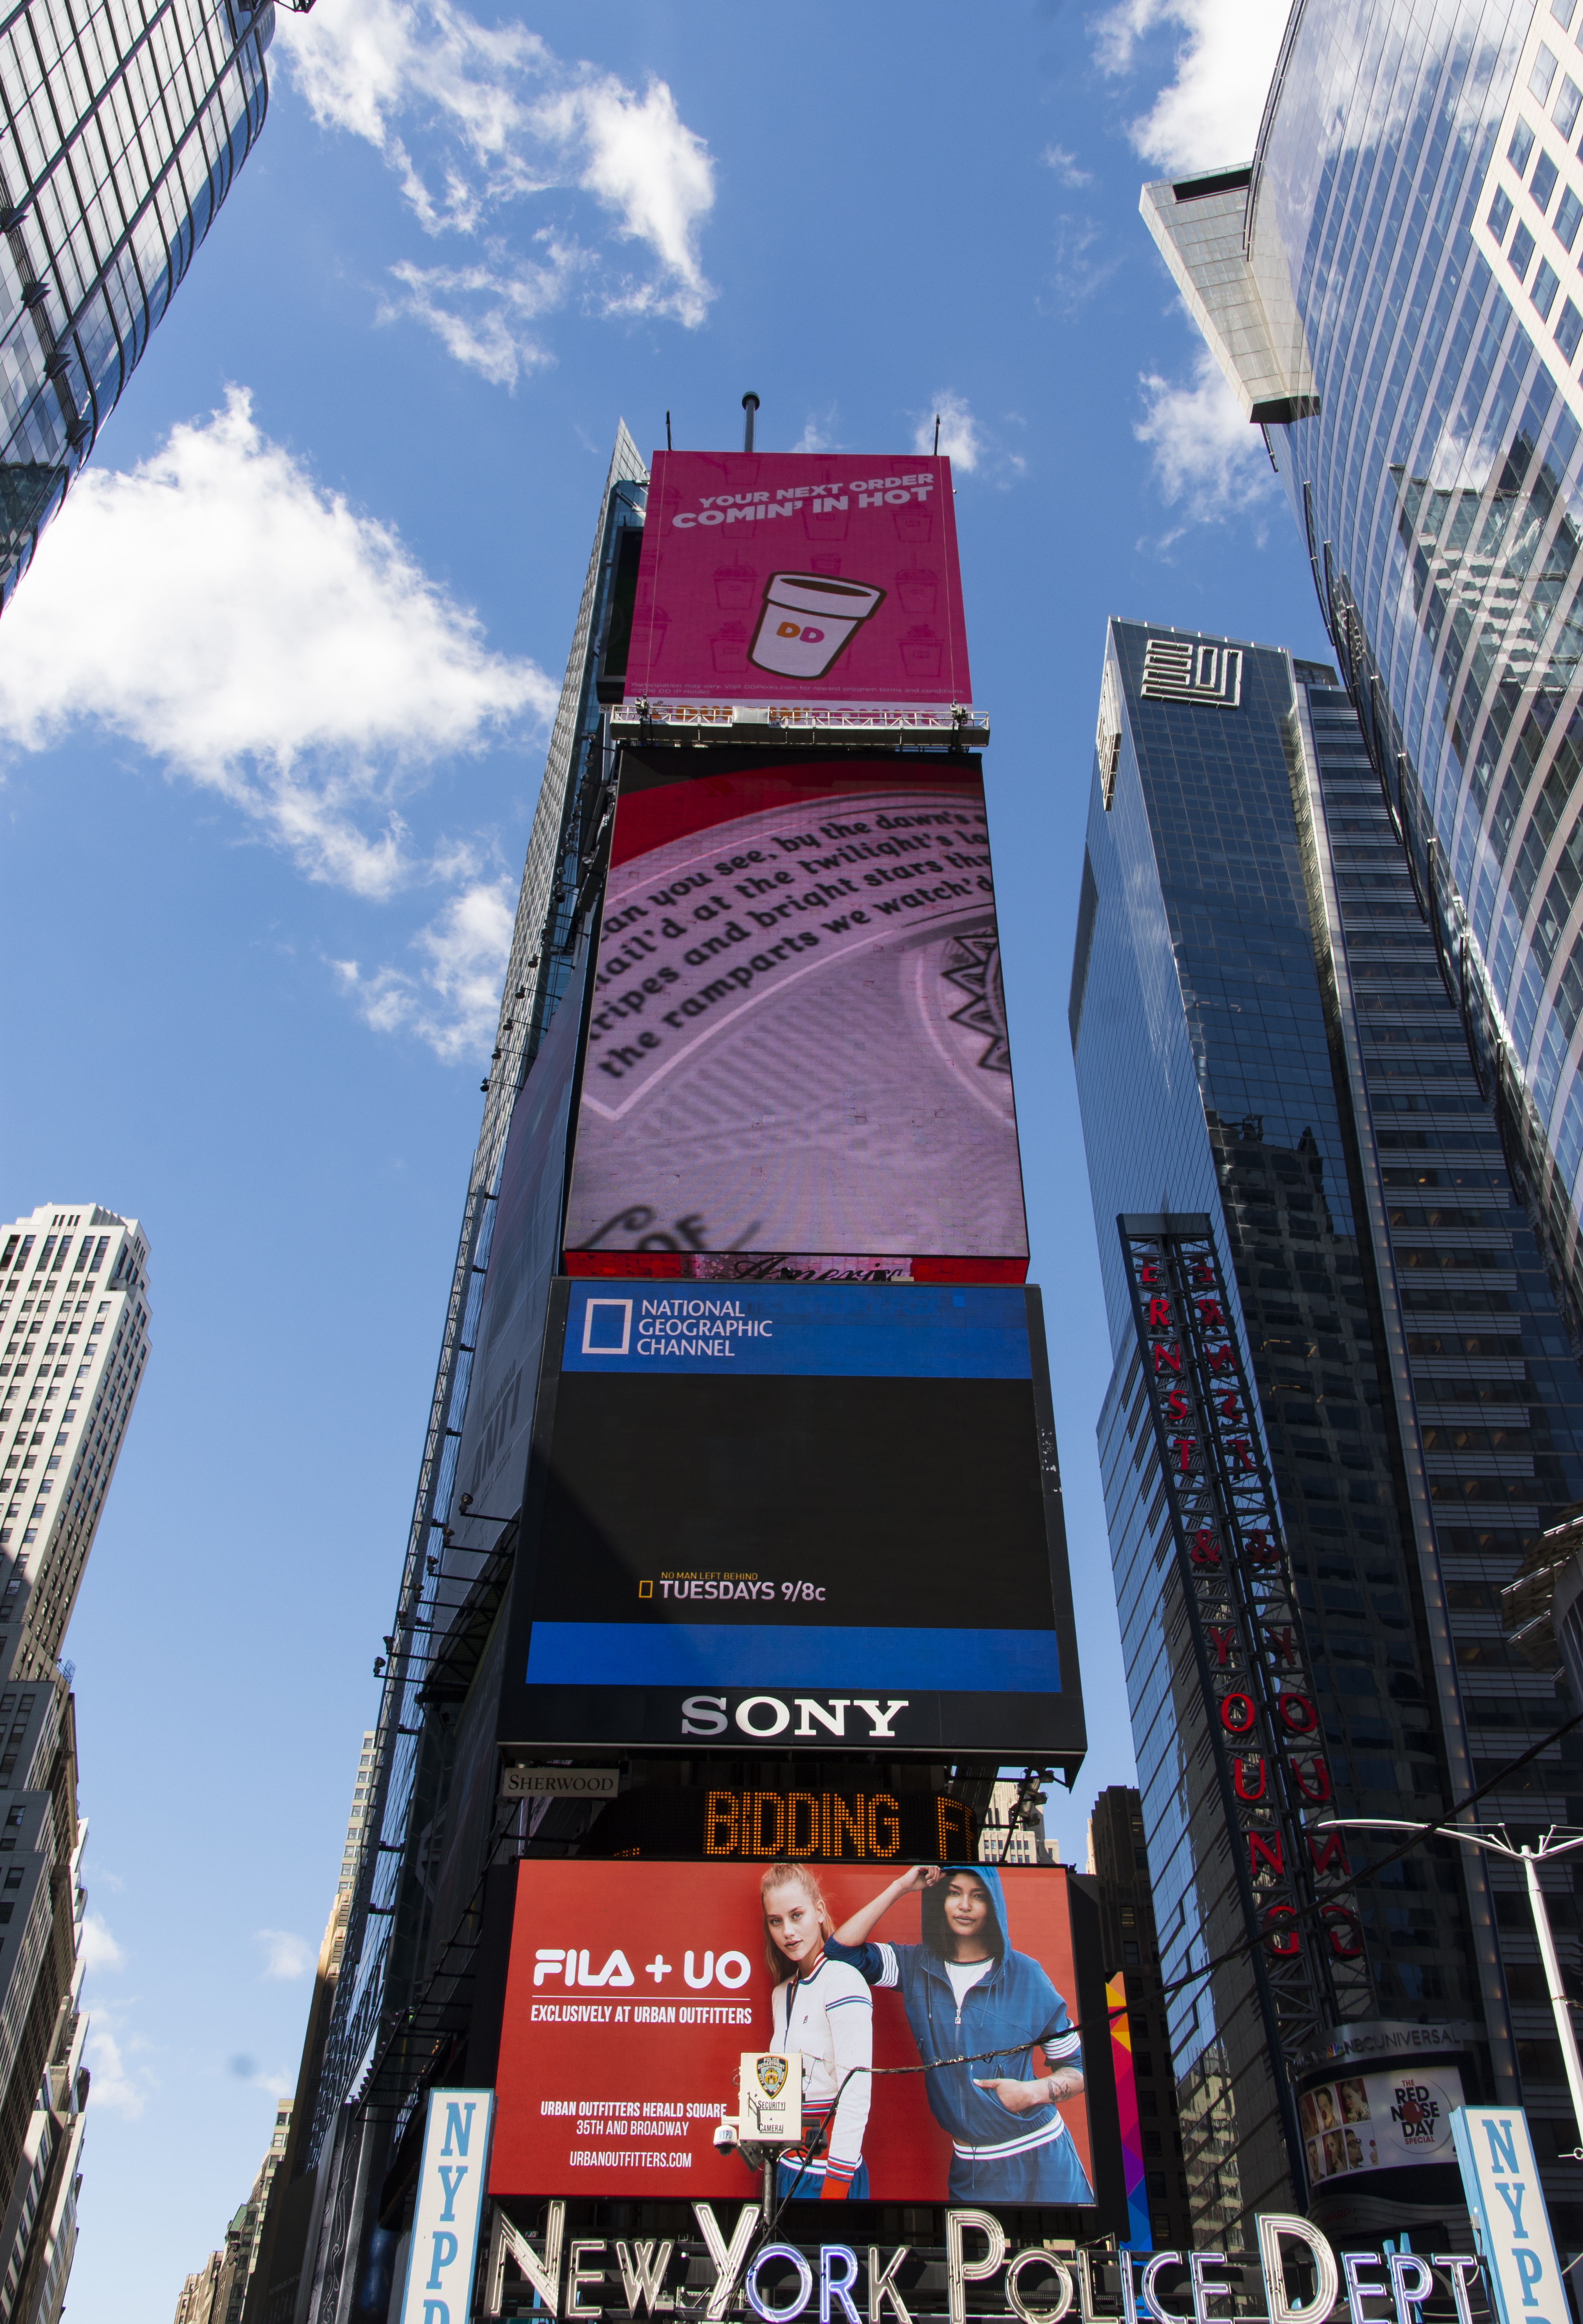
architecture, structure, skyline, street, night, building, skyscraper, urban, new york, times square, advertising, manhattan, cityscape, downtown, travel, nyc, landmark, business, stadium, center, famous, midtown, new york skyline, new york city skyline, new york street, sport venue